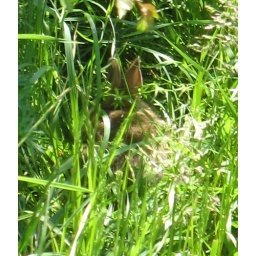
Hiding in the grass half a mile down the road from my house.